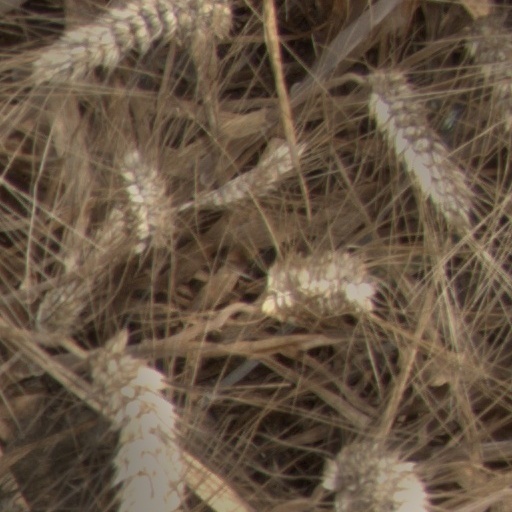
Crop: wheat